Severiano Goiburu

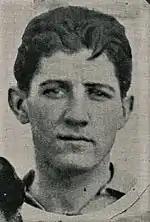

Severiano Goiburu Lopetegui (8 November 1906 – 31 July 1982) was a Spanish footballer who played for the Spain national team. He played for many clubs in La Liga, most notably Barcelona. He is known for scoring the decisive goal in the 1929 Spain v England football match.